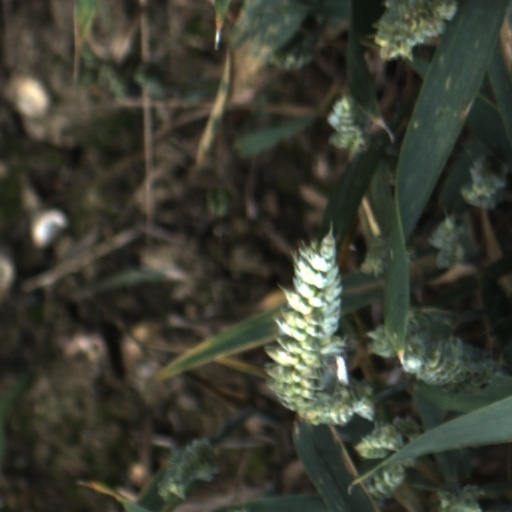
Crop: wheat